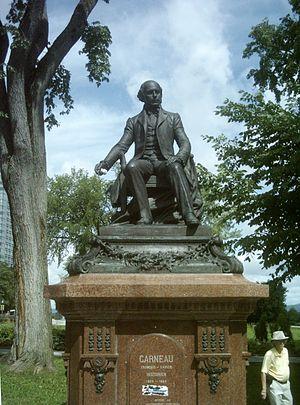
François-Xavier Garneau, monument à Québec